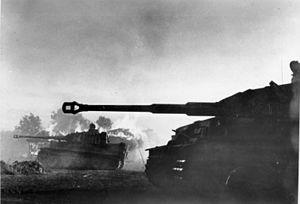
Une proposition de fusion est en cours entre Grande Guerre patriotique et Front de l'Est (Seconde Guerre mondiale).